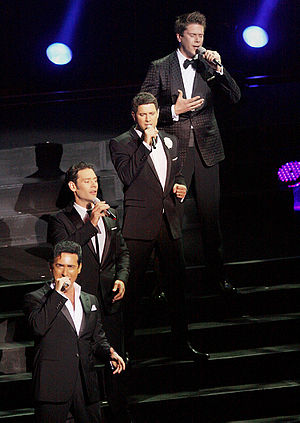
Il Divo
Il Divo i 2012
Il Divo er en multinational vokalgruppe, der kombinerer opera og klassisk musik med pop og andre genrer; stilen internationalt kendt som en klassisk crossover.